St Mary's Church, Islington

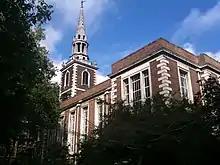
St Mary's Church viewed from the church gardens

The Church of St Mary the Virgin is the historic parish church of Islington, in the Church of England Diocese of London. The present parish is a compact area centered on Upper Street between Angel and Highbury Corner, bounded to the west by Liverpool Road, and to the east by Essex Road/Canonbury Road. The church is a Grade II listed building.